Potsdamer Platz

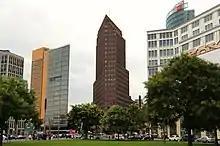
Potsdamer Platz by day

The first traffic light tower in Germany was erected at Potsdamer Platz on 20 October 1924 and went into service on 15. December 1924 in an attempt to control the sheer volume of traffic passing through.